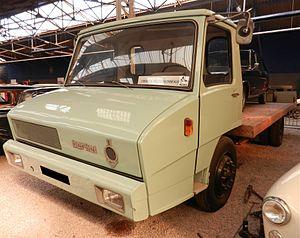
Berliet Stradair
Le Berliet Stradair est un camion de type porteur et tracteur routier de la marque française Berliet. Il sera fabriqué de 1965 à 1970 à seulement environ 3 000 exemplaires.